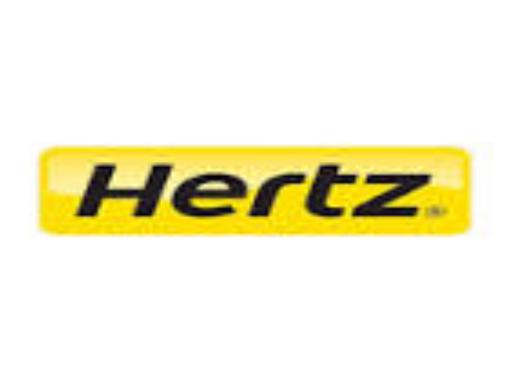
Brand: hertz
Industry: Electronic